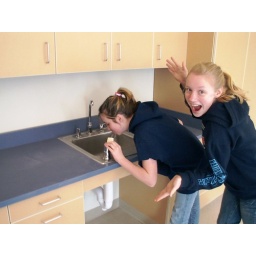
Sara takes the first sip of water ever in one of the classroom water fountains. Frances supplies the appropriate fanfare for the occasion.